Sonic Advance 3

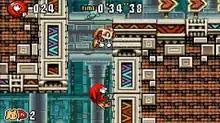
Game screenshot showing Cream the Rabbit and Knuckles the Echidna. Shown clockwise from bottom left, the game's HUD features lives remaining, an icon reminding the player of Knuckles' R-button ability, rings collected, and time elapsed.

Similarly to "Sonic Advance 1" and "2", "Advance 3" is a fast-paced 2D platformer. The player controls one of five characters simultaneously with a second one as a sidekick; alternately, a second player joins and one controls each character. The two characters run and jump through a series of seven levels, destroying robots along the way. The player collects rings in levels and boss battles as a form of health: upon being hit by an enemy or harmful obstacle, the player's rings will scatter and can be recollected. The player starts the game with three lives, which they lose if the character is hit with no rings in their possession, crushed, drowns, falls into a bottomless pit, or exceeds an act's ten-minute limit; losing all lives gives the player a game over.